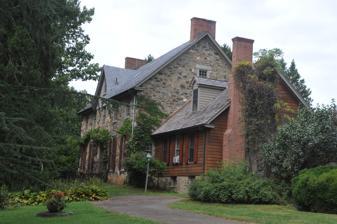
Building: The Vineyard (Bel Air, Maryland)
Country: United States of America
Year built: 1804
Historic house in Maryland, United States United States historic place The Vineyard U.S. National Register of Historic Places The Vineyard in 2007 Show map of Maryland Show map of the United States Location 1200 Conowingo Road (US 1 Bus.), Bel Air, Maryland Coordinates 39°33′56″N 76°20′34″W / 39.56556°N 76.34278°W / 39.56556; -76.34278 Area 310 acres (130 ha) Built 1804 ( 1804 ) Architectural style Federal, Late Victorian NRHP reference No. 94000762 Added to NRHP July 22, 1994 The Vineyard is a historic home and farm complex located at Bel Air , Harford County , Maryland , United States . It consists of a cluster of buildings on a knoll in the center of a 310-acre (130 ha) working grain and livestock farm. The main house is a large stone structure, the oldest section of which comprises a two-story side stairhall / double parlor dwelling built about 1804. Two bays were added to the old house around 1870.  Historically significant outbuildings, include two structures (a dairy/ smokehouse , and an ice house . The Vineyard was listed on the National Register of Historic Places in 1994. References